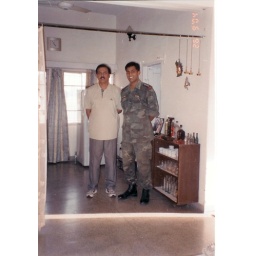
Just by our bar table